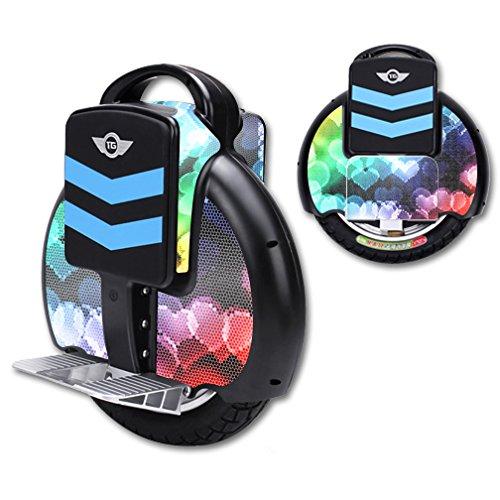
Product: MightySkins Skin Compatible with TG-F3 Self Balancing one Wheel Electric Unicycle Scooter wrap Cover Sticker Colorful Hearts
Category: Sports & Outdoors | Outdoor Recreation | Skates, Skateboards & Scooters | Scooters & Equipment | Accessories
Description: Great Condition.
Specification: ProductDimensions:16x1x12inches|ItemWeight:0.16ounces|ShippingWeight:1pounds|ASIN:B01ATVHFOI|Itemmodelnumber:F3